Pinega Nature Reserve

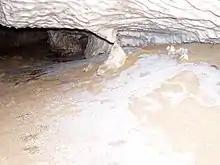
Pinega karst cave

The valley of the Pinega River was populated by Russians since at least the 13th century, and the settlement of Pinega, located close to the current area of the nature reserve, has been known since the 17th century. However, there were no settlements away from the right bank of the Pinega, and the area was not really used for any development.